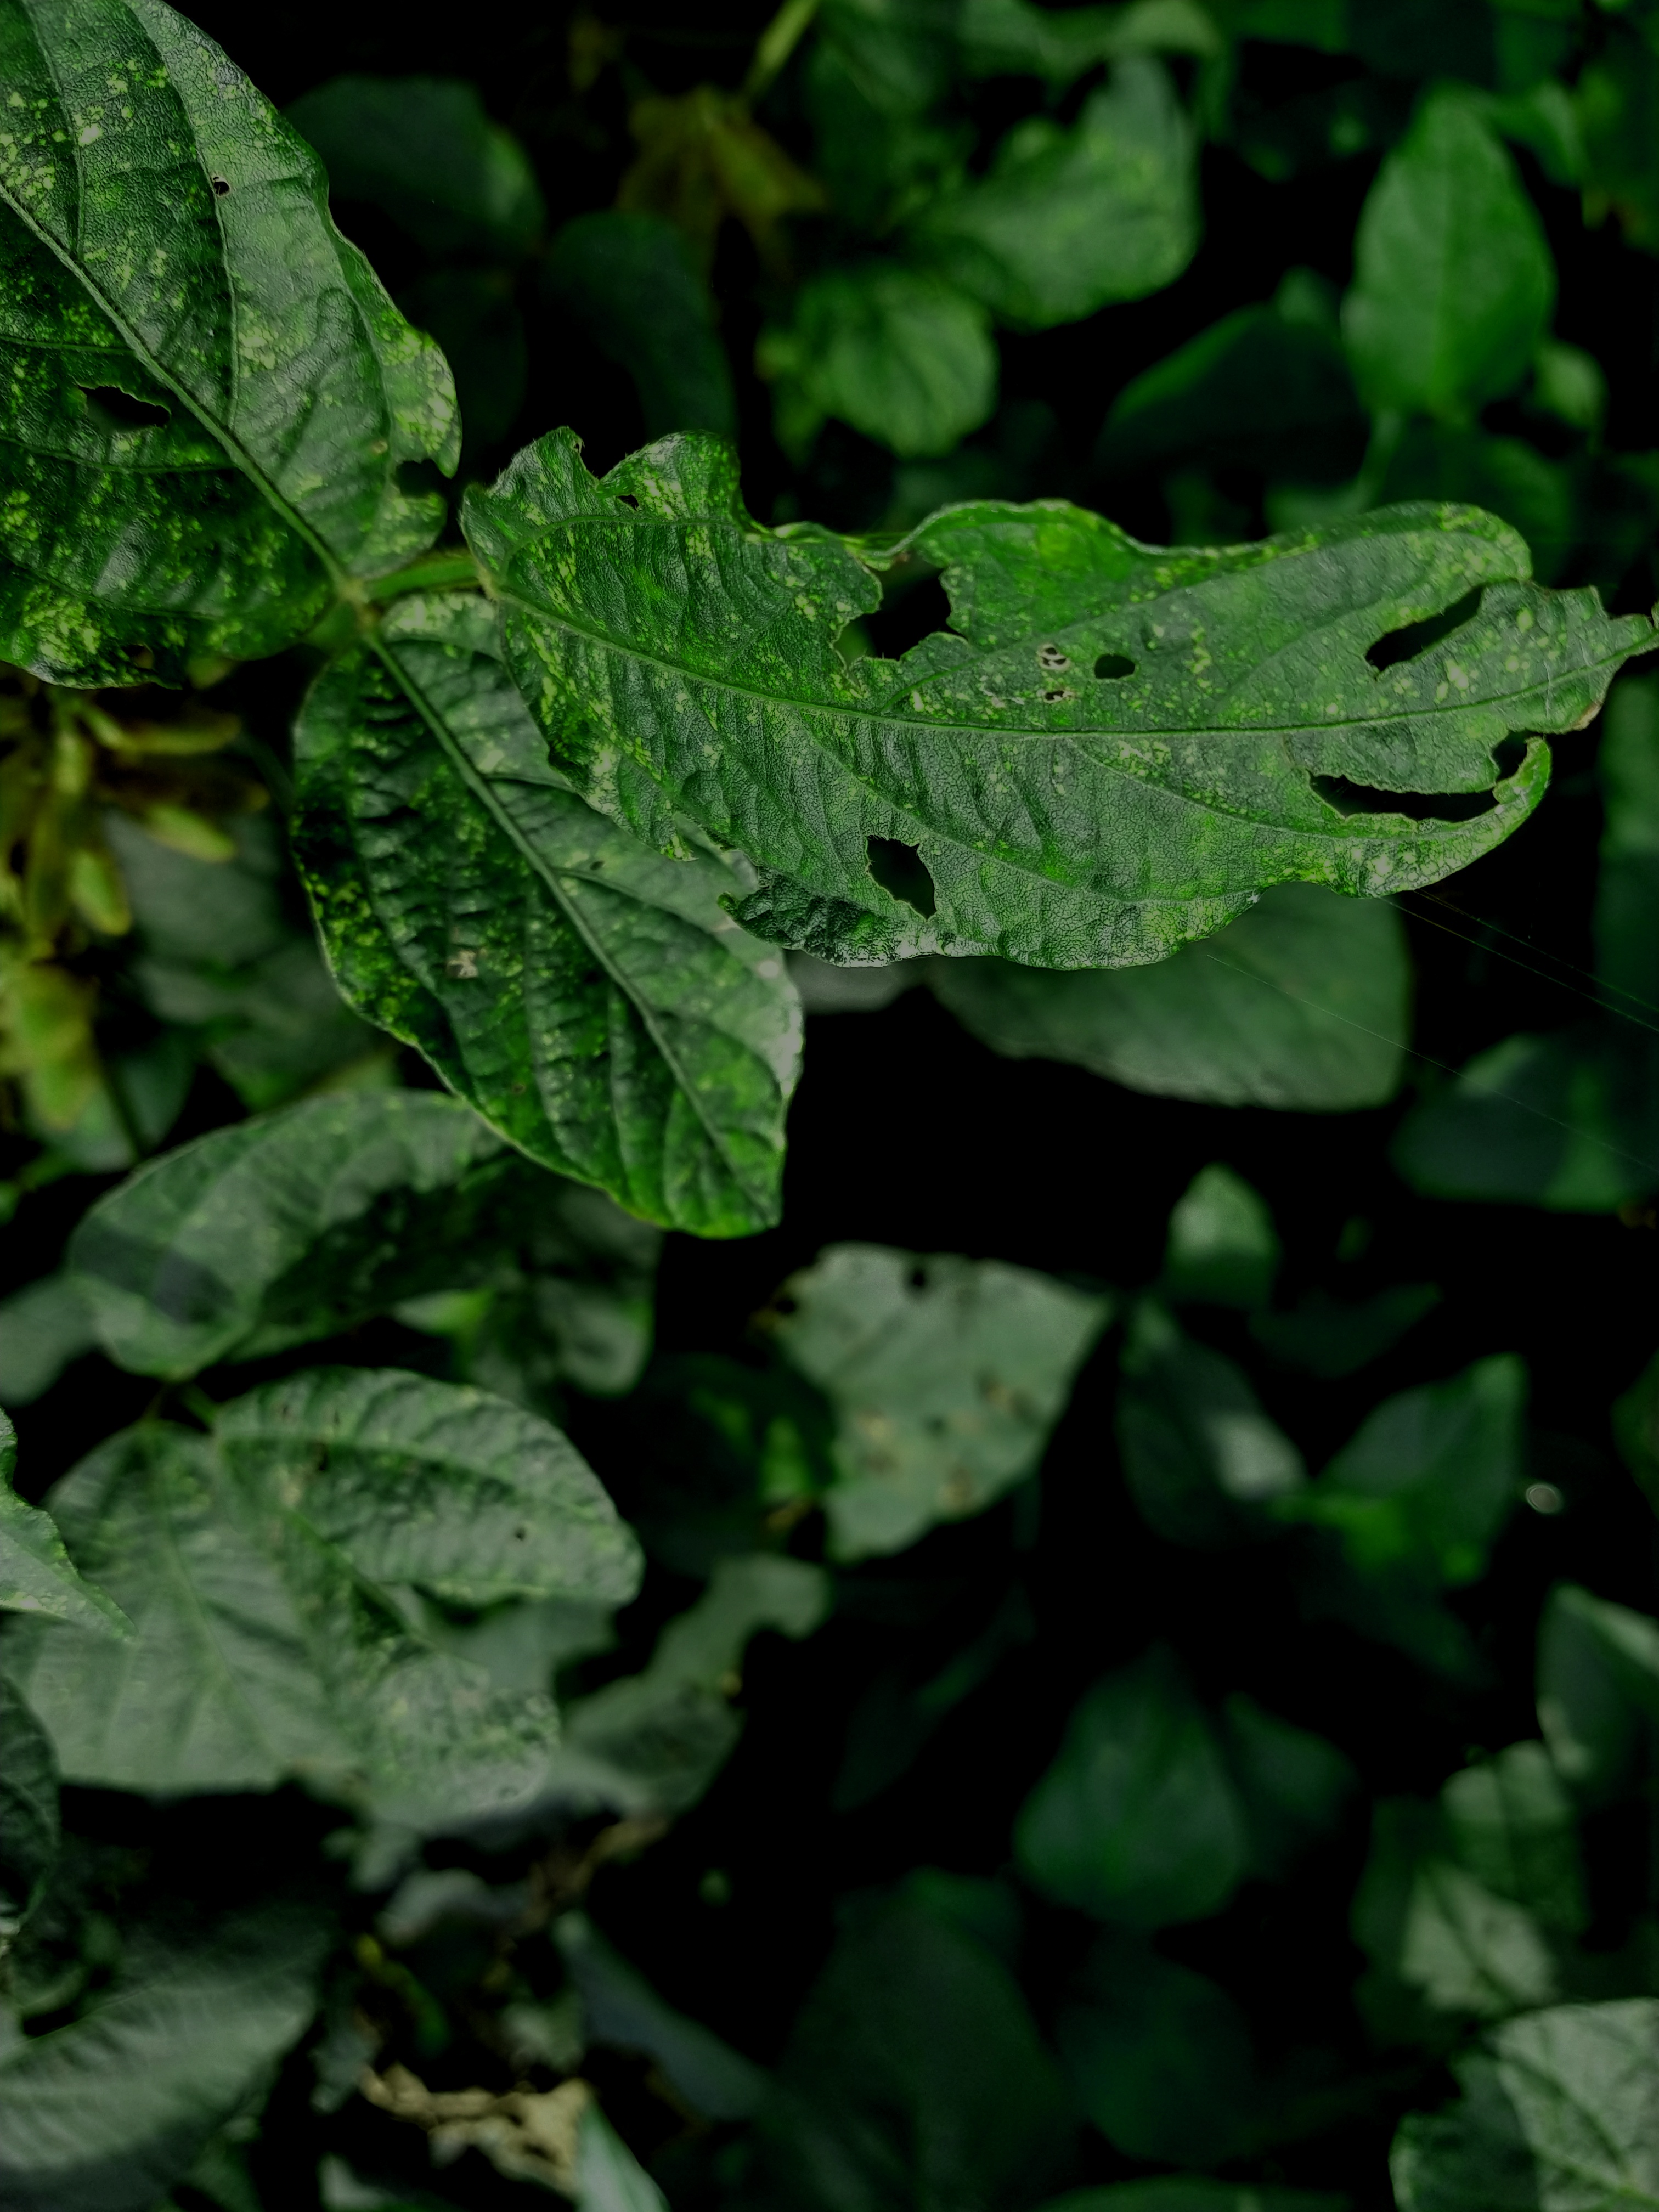
Label: Disease